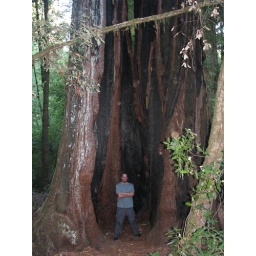
Me standing inside a big ass tree gutted by fire. It doesn't kill 'em.